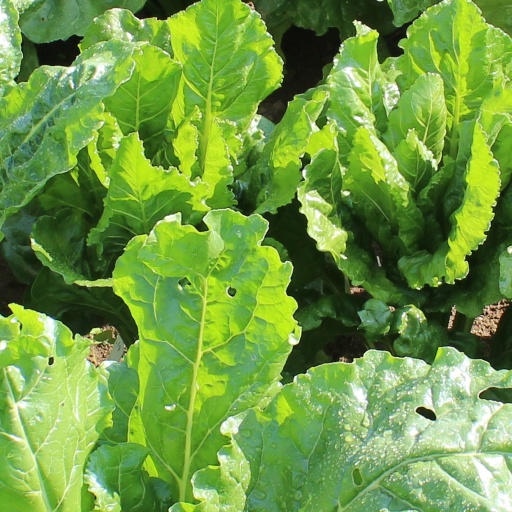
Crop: sugar beet